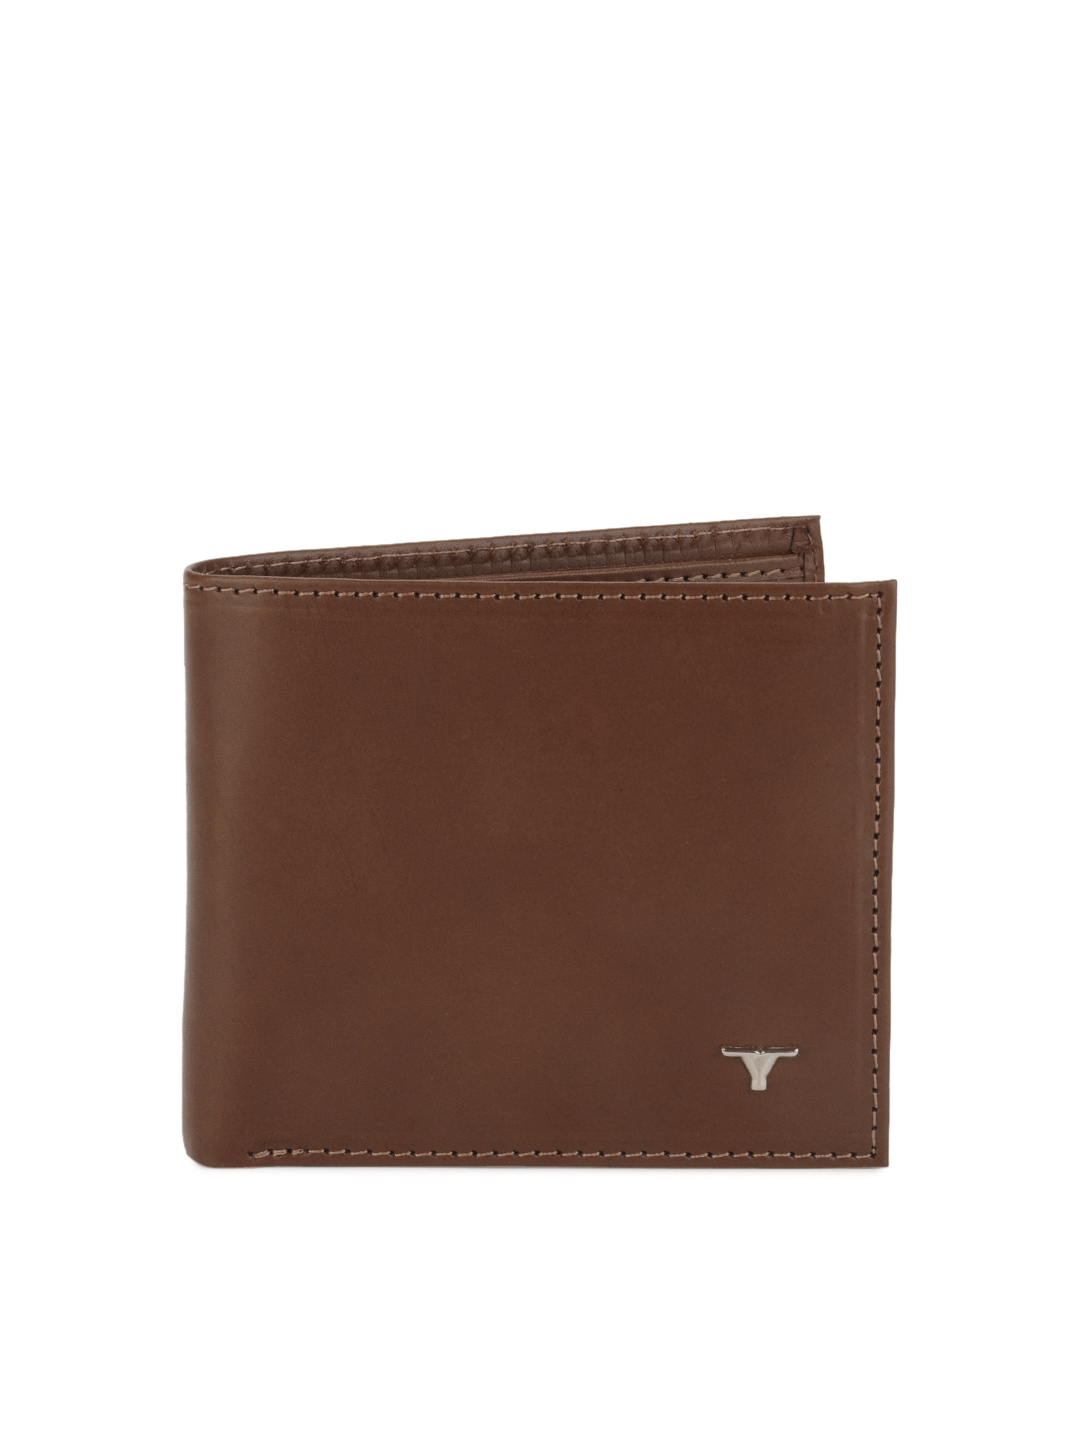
Bulchee Men Brown Wallet
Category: Accessories / Wallets / Wallets
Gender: Men
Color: Brown
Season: Winter 2015
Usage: Casual